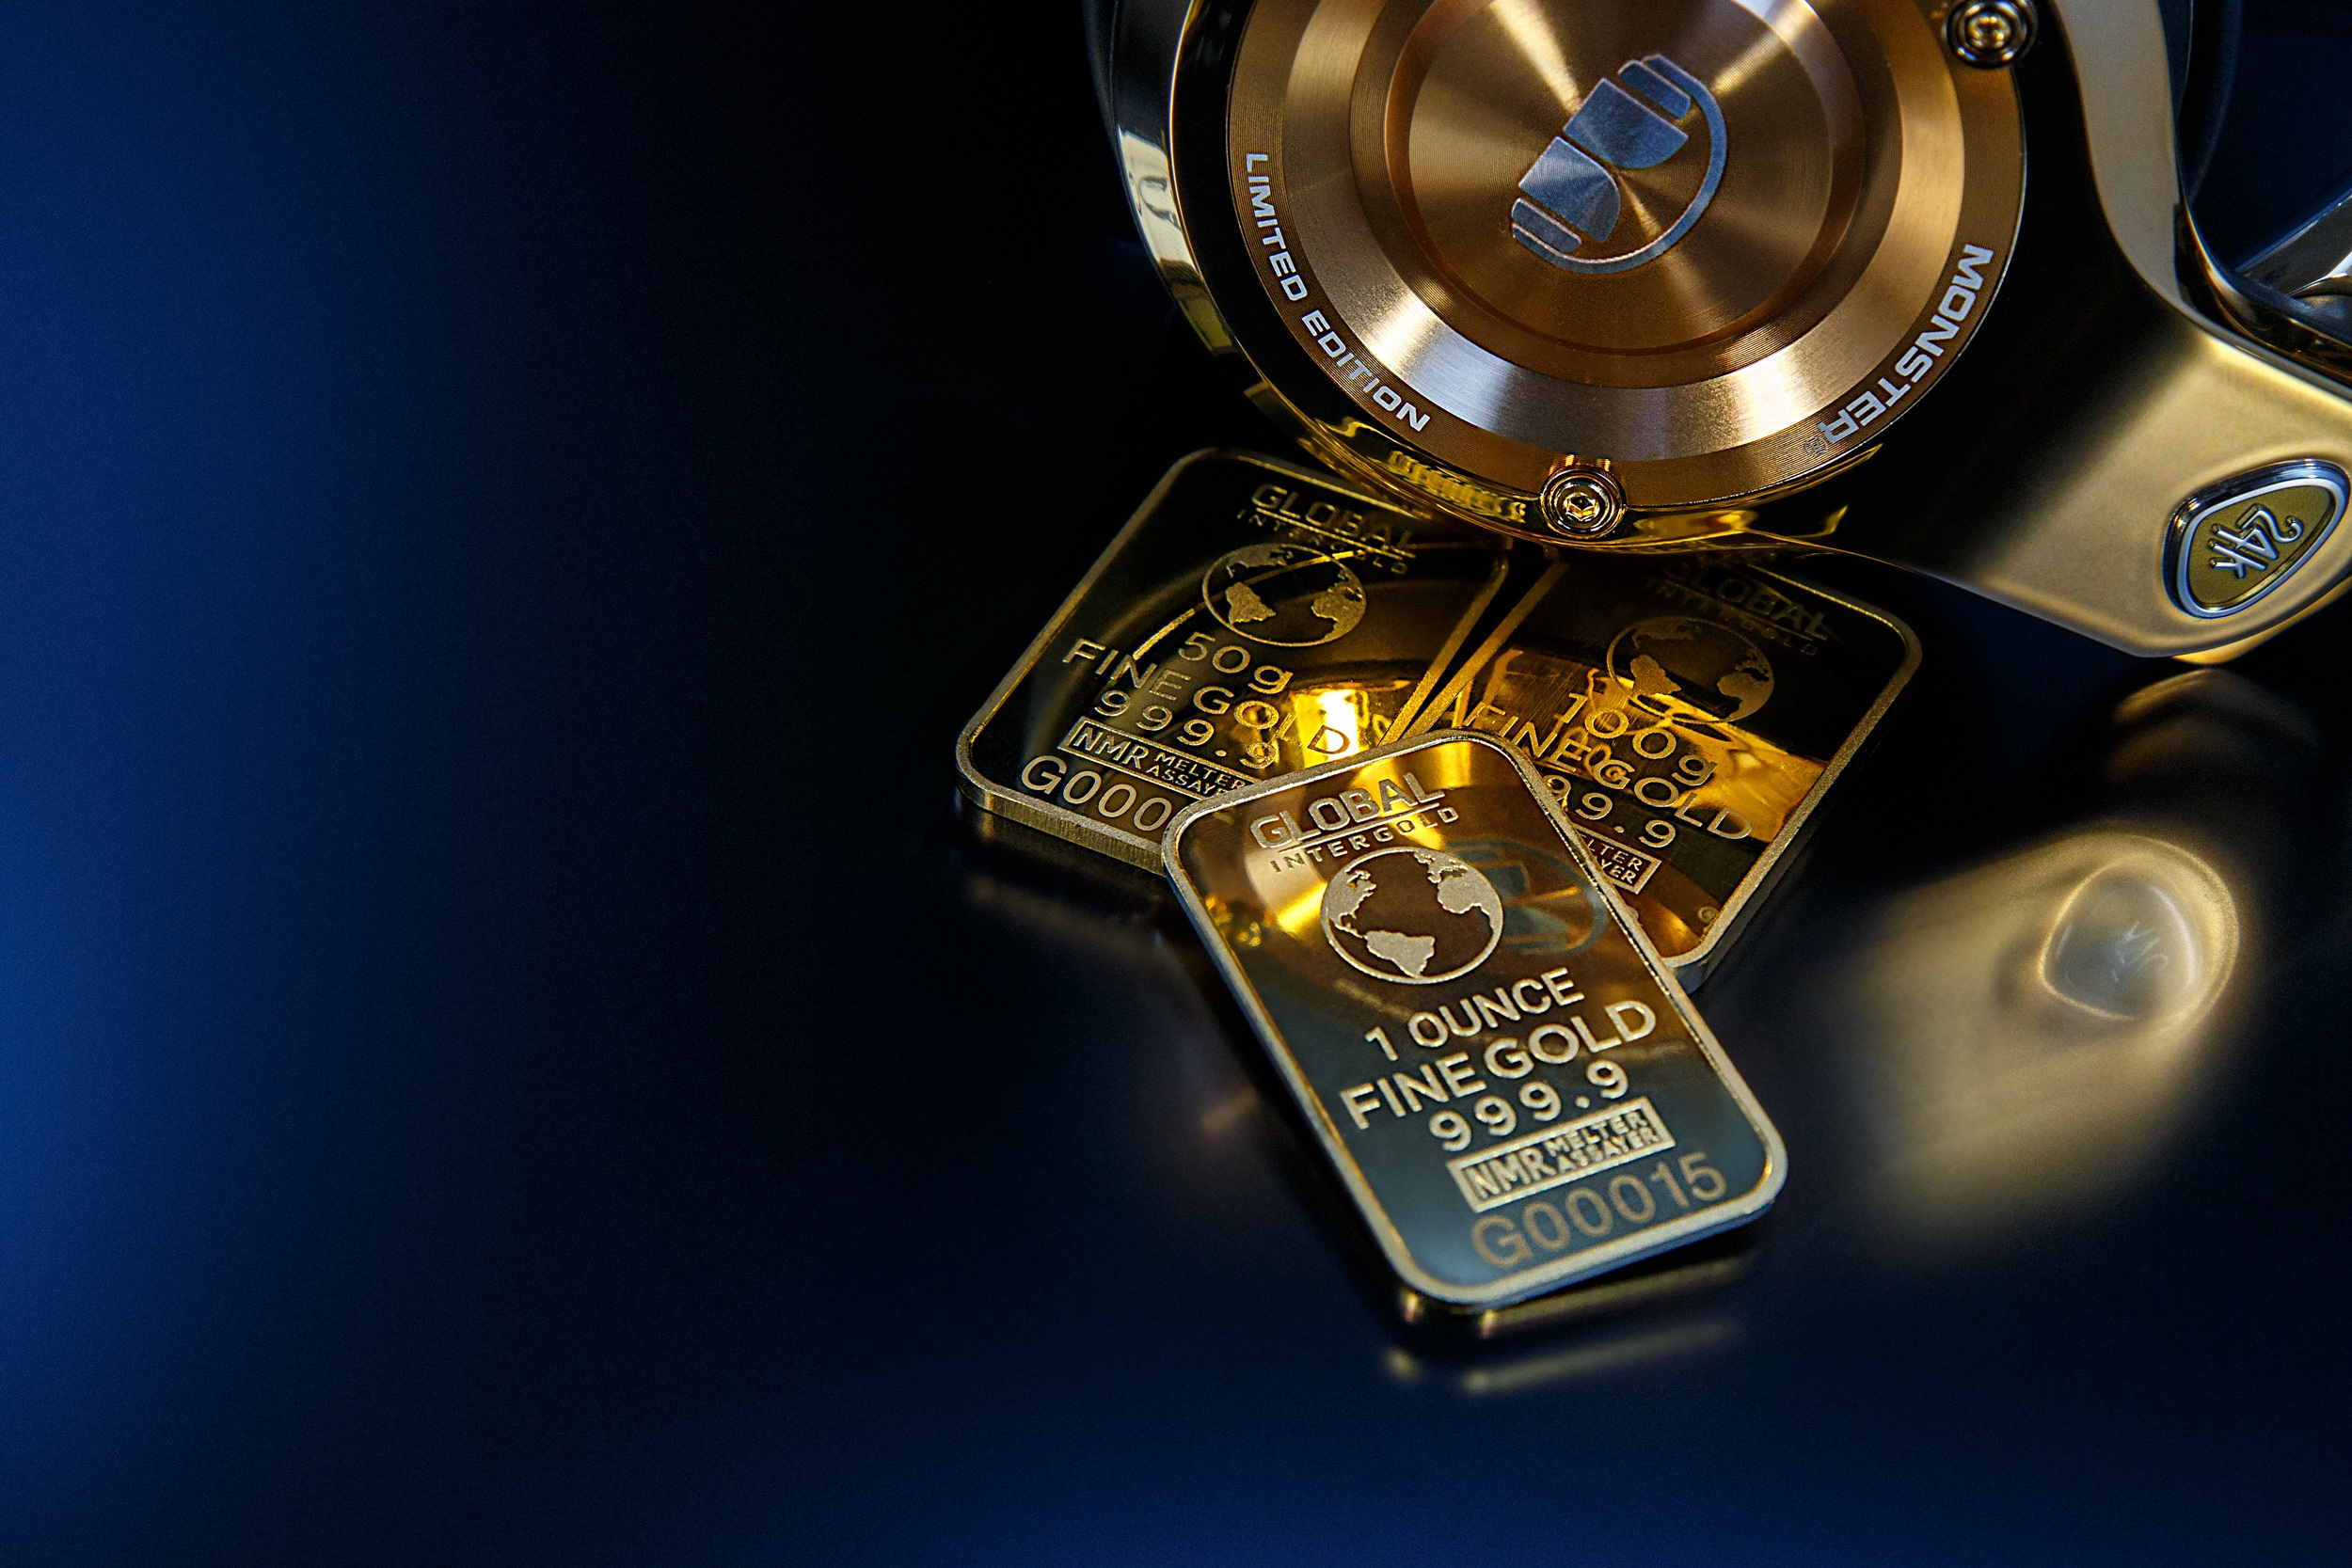
watch, golden, money, business, yellow, brand, cash, gold, trophy, economy, income, payment, financial, success, finance, profit, investment, computer wallpaper, gold is money, global intergold